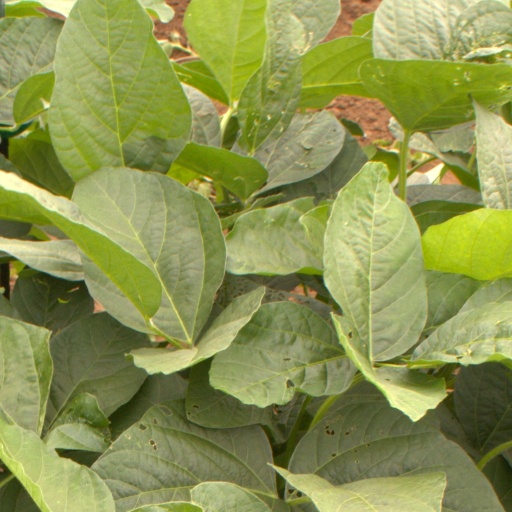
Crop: soybean